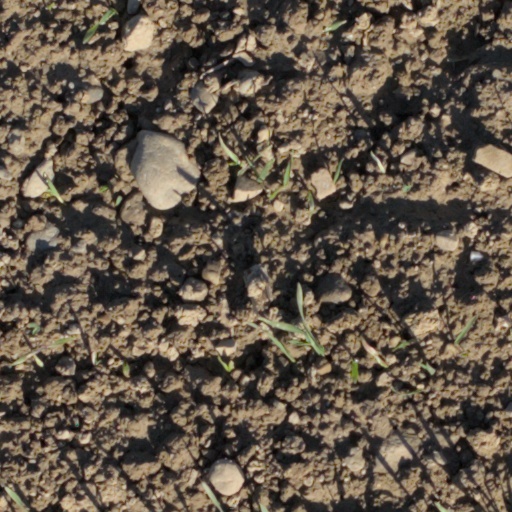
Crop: wheat